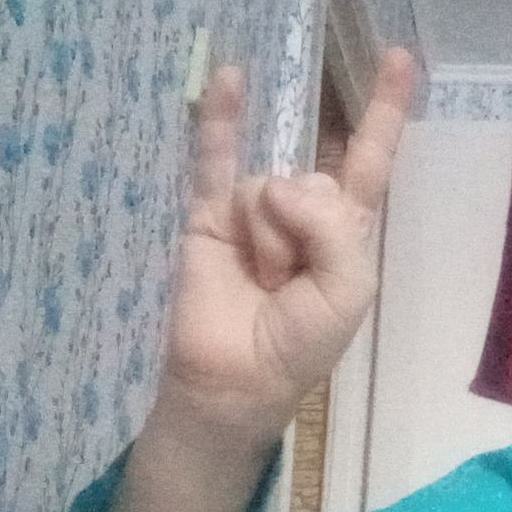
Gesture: rock